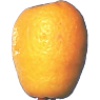
Label: kumquats